Toru Owashi

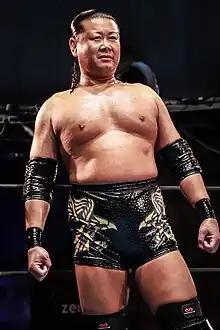
Owashi in July 2023

is a Japanese professional wrestler, better known by his ring name . He is best known for his work in DDT Pro-Wrestling, where he is a former KO-D Openweight Champion and two-time KO-D Tag Team Champion.